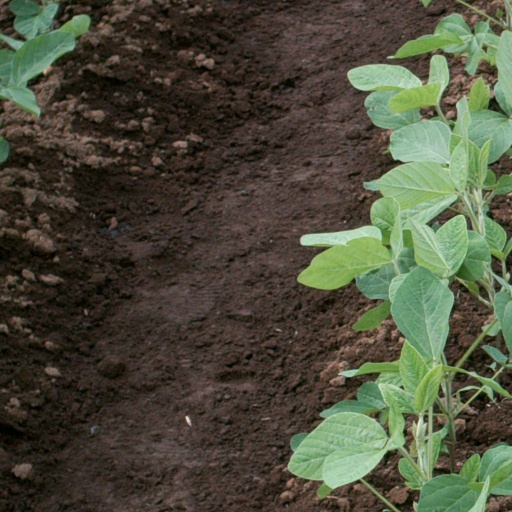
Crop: soybean